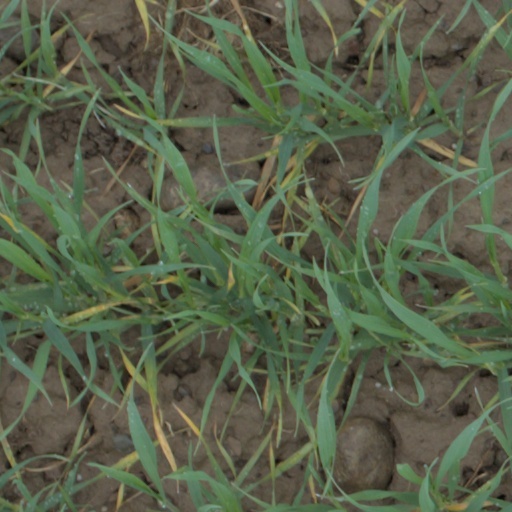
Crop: wheat